Viz: The Game

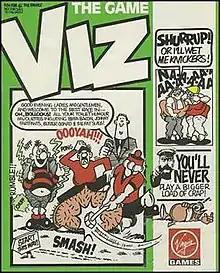

Viz: The Computer Game (also known in-game as ""Viz: The Soft Floppy One"" and ""Viz: The Game"" on the box cover) is a single player racing game based on the Viz adult comic which was released in 1991 by Virgin Interactive. The game's music was composed by Jeroen Tel.